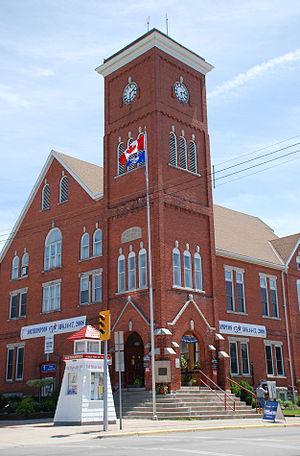
Southampton est une ville située dans la province canadienne de l'Ontario.